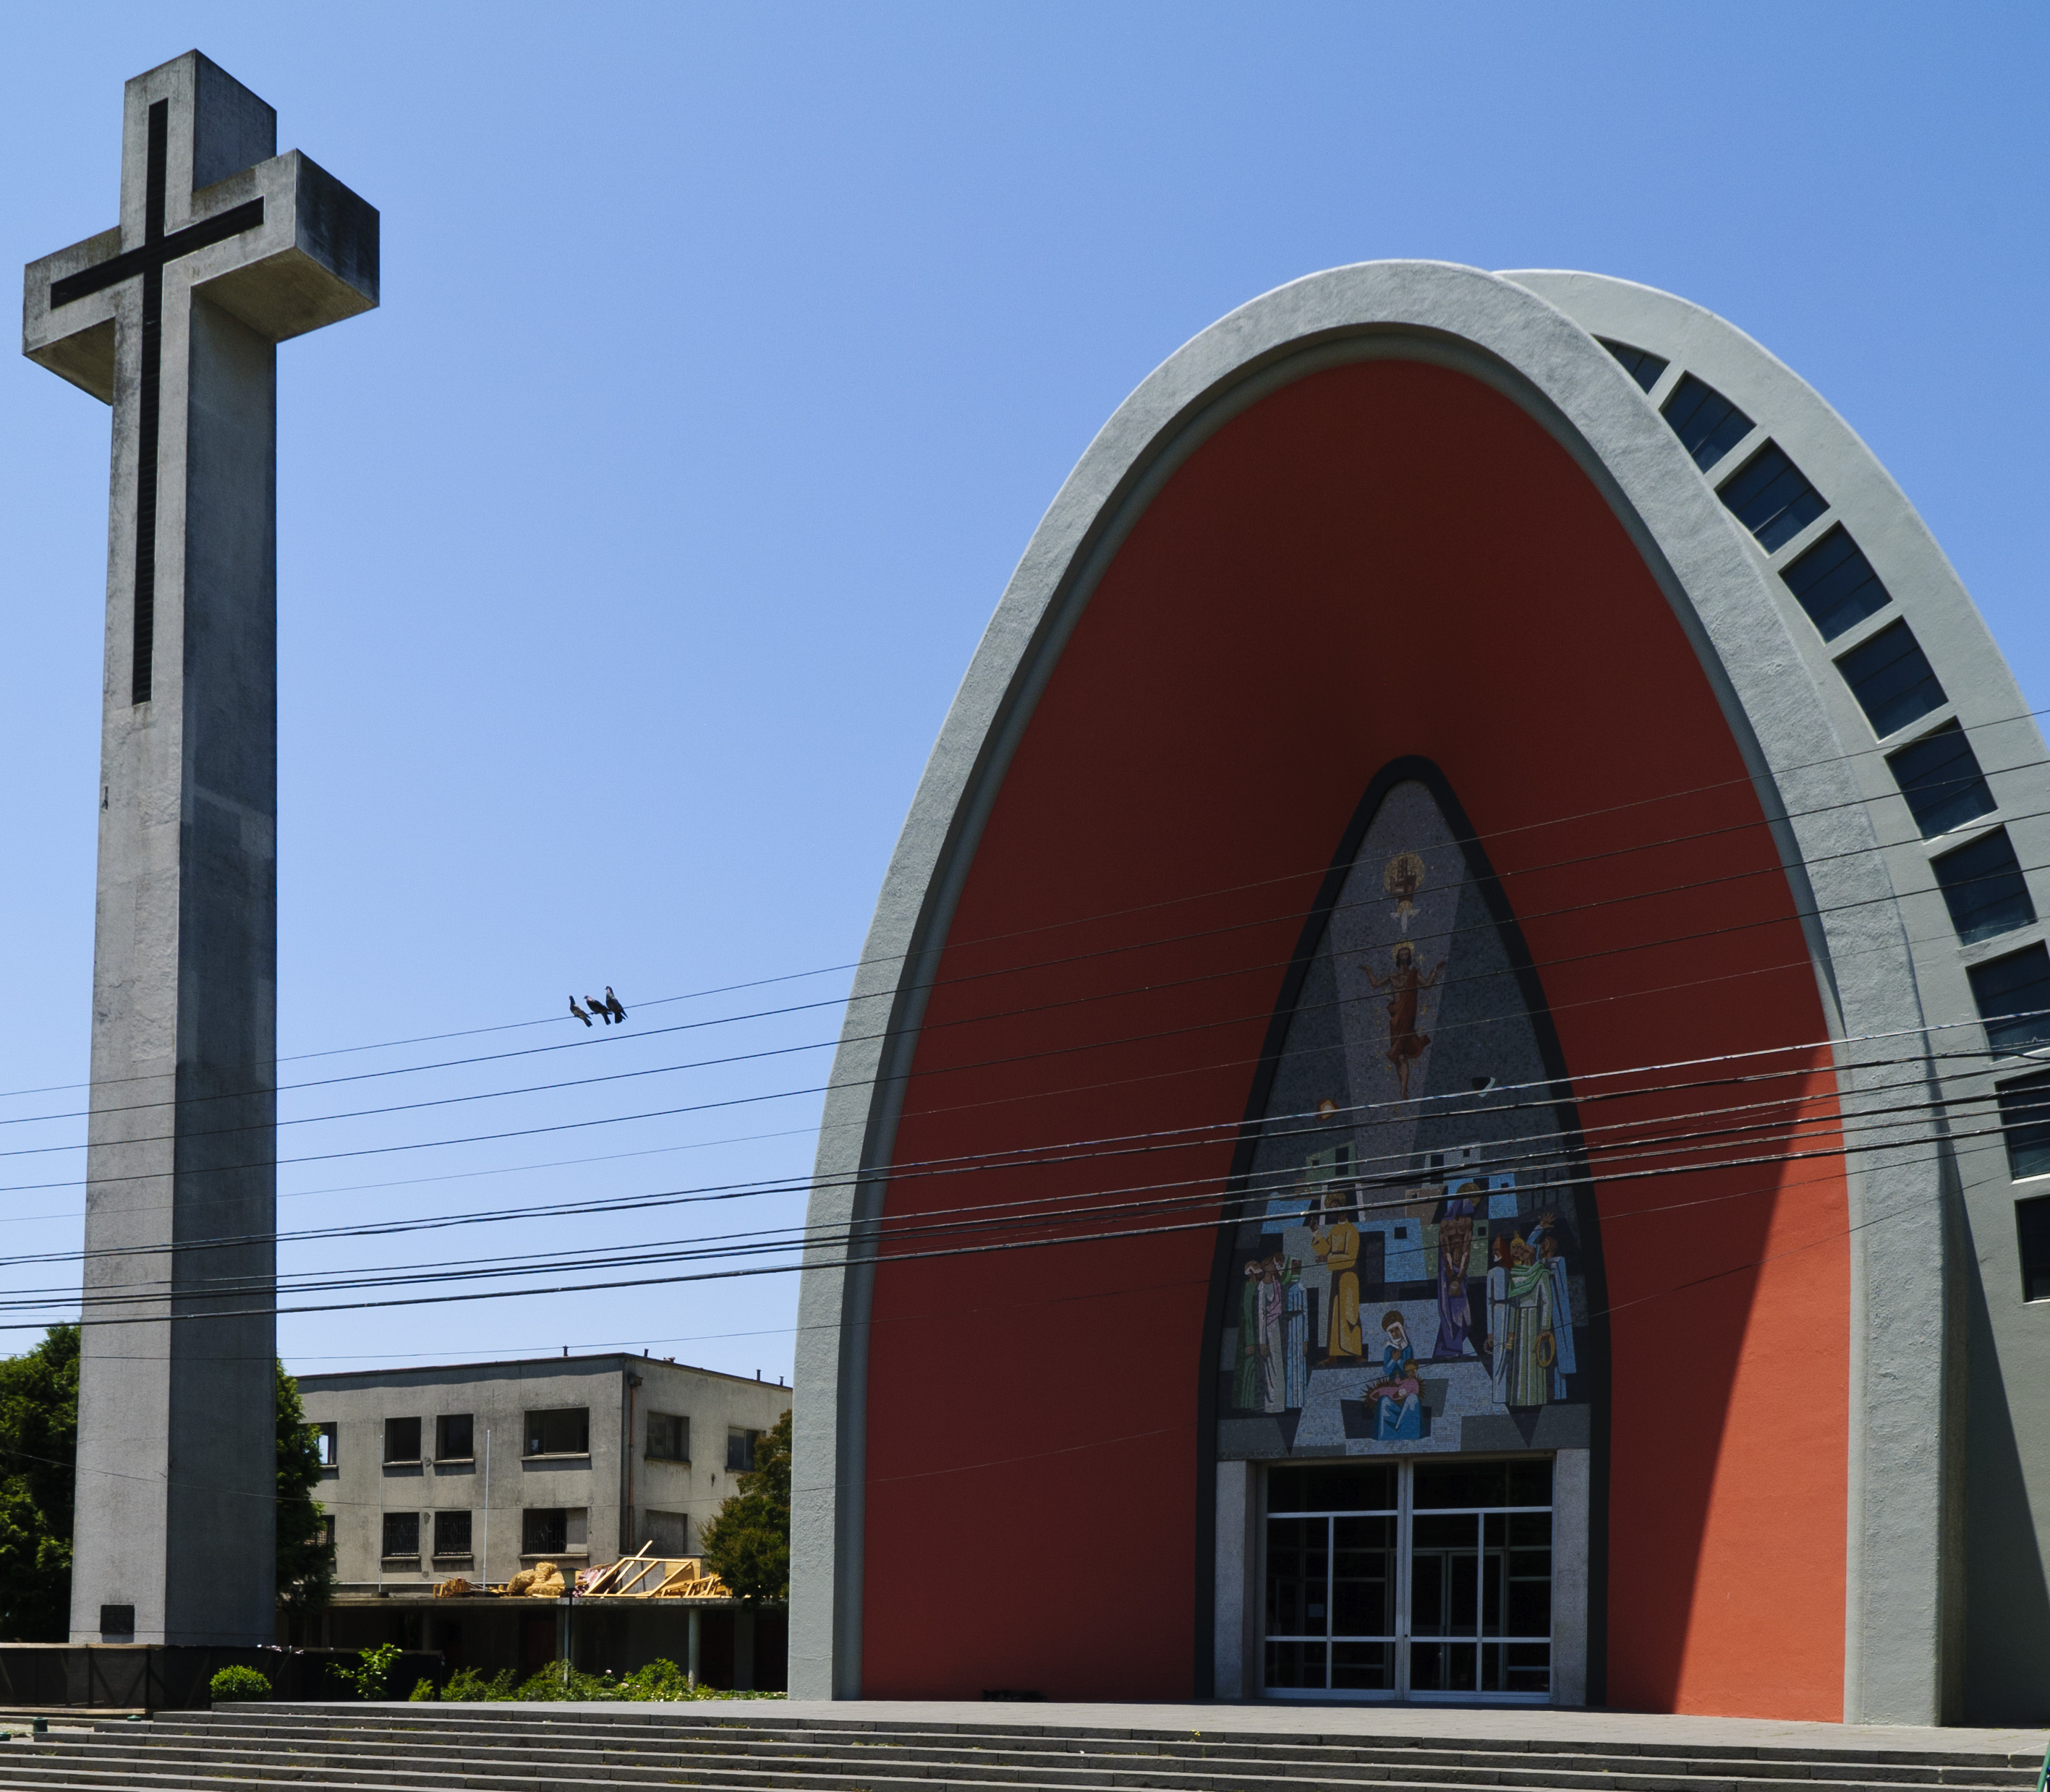
architecture, building, arch, landmark, facade, nikon, place of worship, chile, d300, chillan